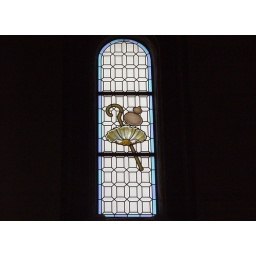
Pilgrim stick, pumpkin and shellfish in the church window